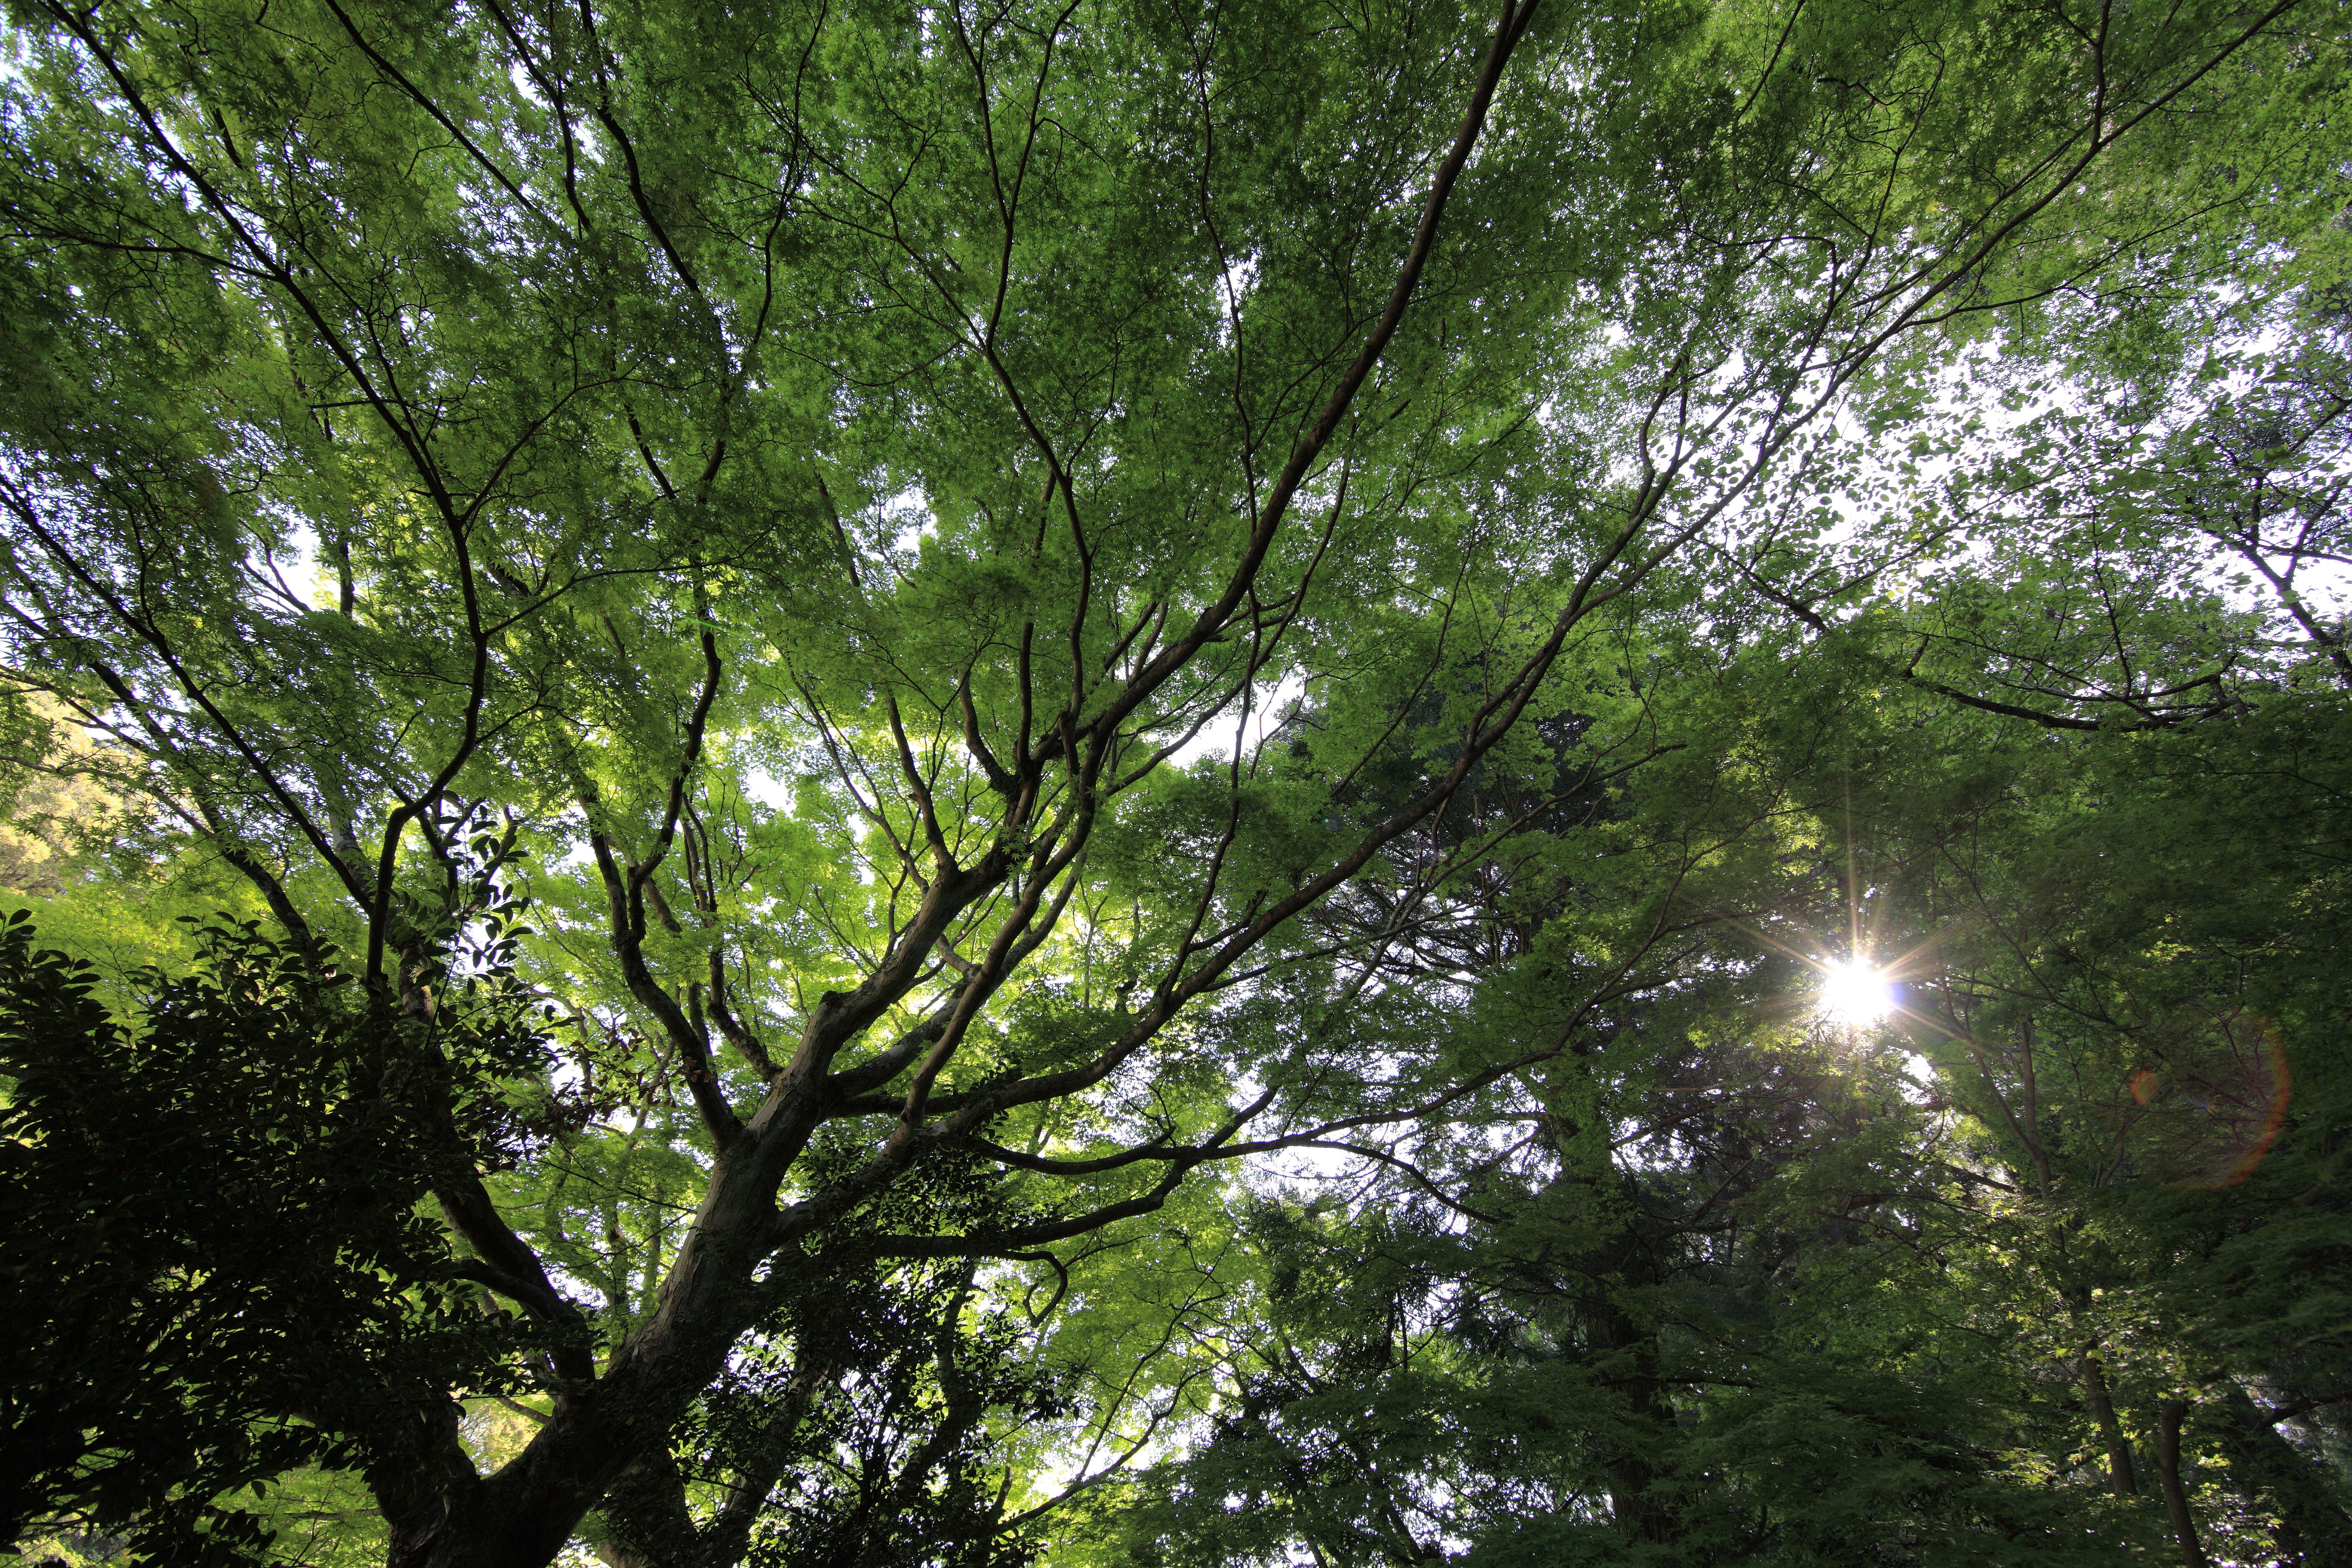
tree, nature, forest, branch, plant, sunlight, leaf, flower, green, high, autumn, botany, flora, maple, cool image, rainforest, deciduous, shrine, tochigi, 5d, hires, woodland, habitat, i, markii, ecosystem, hi, res, resolution, nasu, torinokosanshoujinja, biome, old growth forest, natural environment, woody plant, temperate broadleaf and mixed forest, land plant